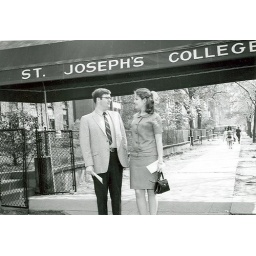
Outdoor (8) - 1970s - Female and male student in front of old main building